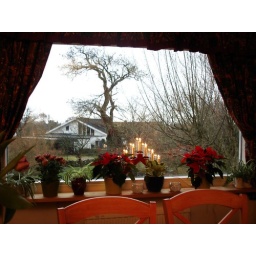
Advent candles in the window